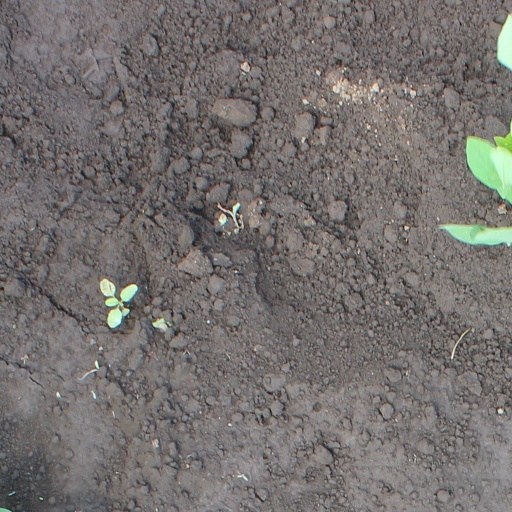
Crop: soybean